Monson Developmental Center

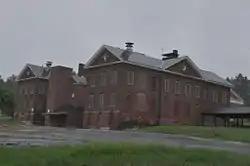

The Monson Developmental Center was a Massachusetts state facility in Monson, Massachusetts. The property, whose core has been in state control since 1854, historically housed a variety of facilities for providing services to the indigent or sick. It was closed in 2012, and the state is (as of 2017) soliciting bids for sale and reuse of the developed portions of the property.